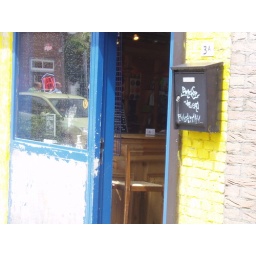
you don't have to go to amsterdam to find a pot bar in NL